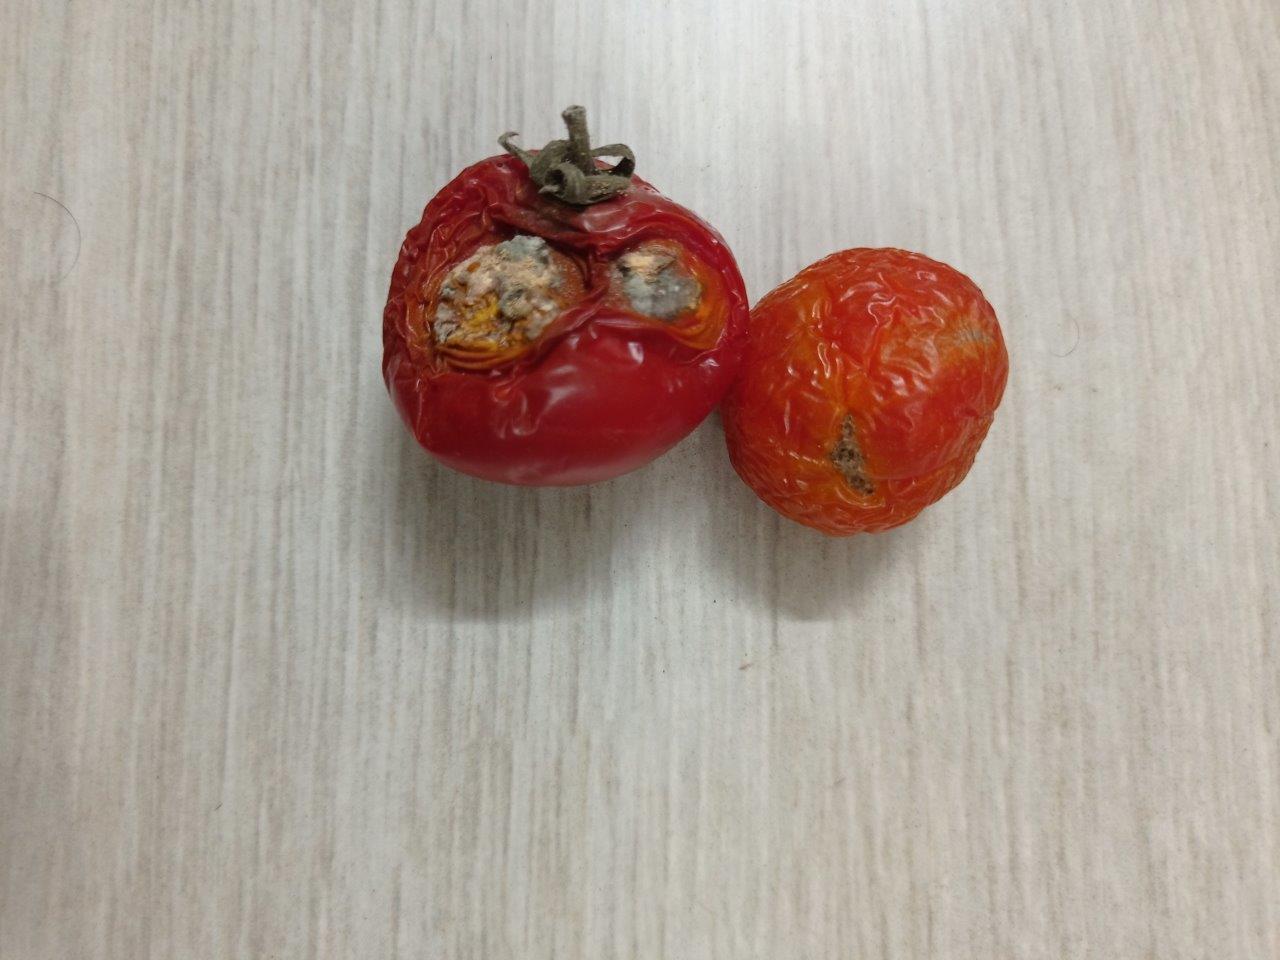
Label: Rotten